Yellow journalism

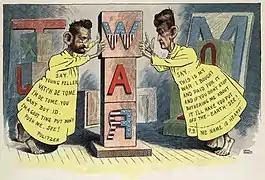
"Yellow journalism" cartoon about the Spanish–American War of 1898. The newspaper publishers Joseph Pulitzer and William Randolph Hearst are both attired as the Yellow Kid comics character of the time, and are competitively claiming ownership of the war.

With the success of the "Examiner" established by the early 1890s, Hearst began looking for a New York newspaper to purchase, and acquired the "New York Journal" in 1895, a penny paper.